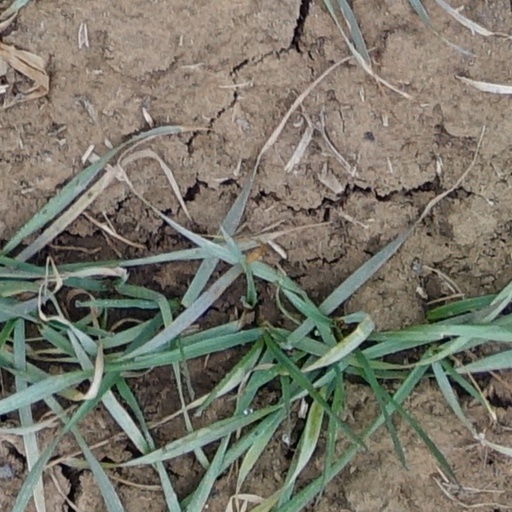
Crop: wheat